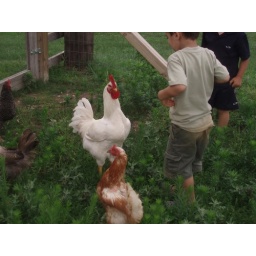
The little boy in front was terrified of the birds and begged his dad to let him out.